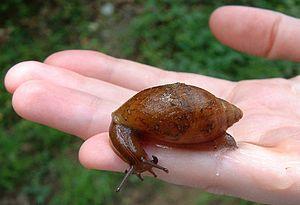
L'Euglandina rosea est une espèce d'escargot. Elle fait partie des rares espèces d'escargots « carnivores », prédateurs d'autres escargots.